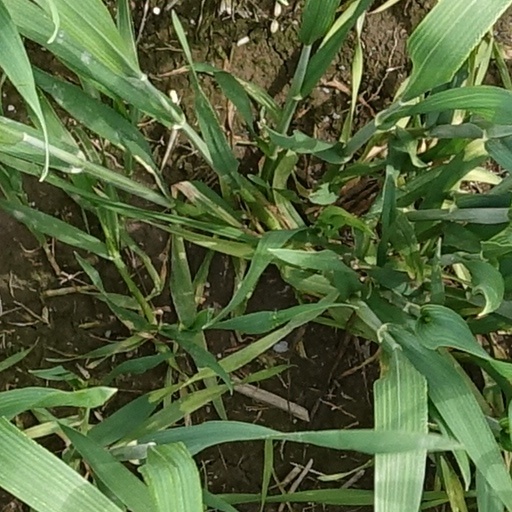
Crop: wheat